Philippines men's national floorball team

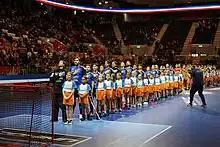
The national team at the 2022 World Championships in Switzerland

The following is the roster for the 2024 Men's World Floorball Championships